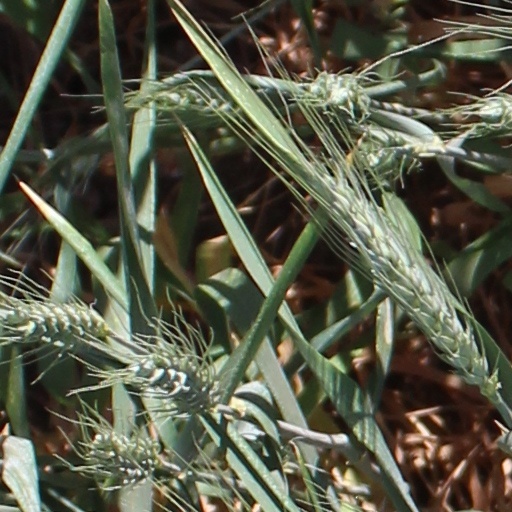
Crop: wheat